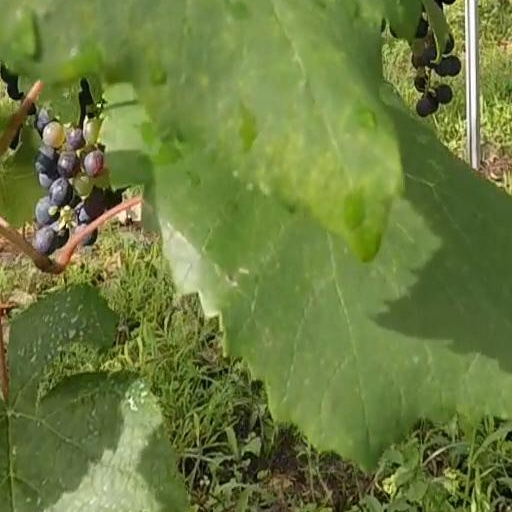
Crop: grape